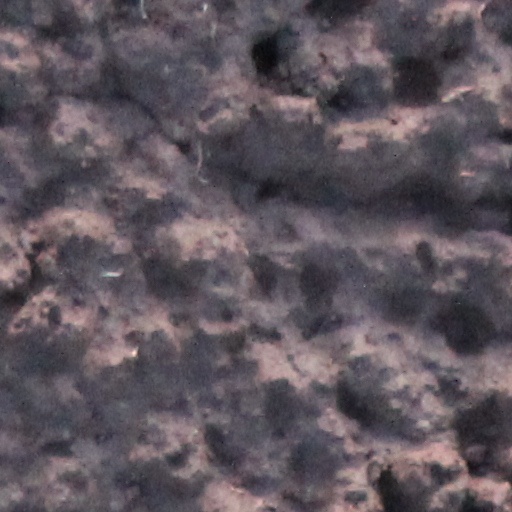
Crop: wheat